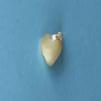
Maize quality: Bad